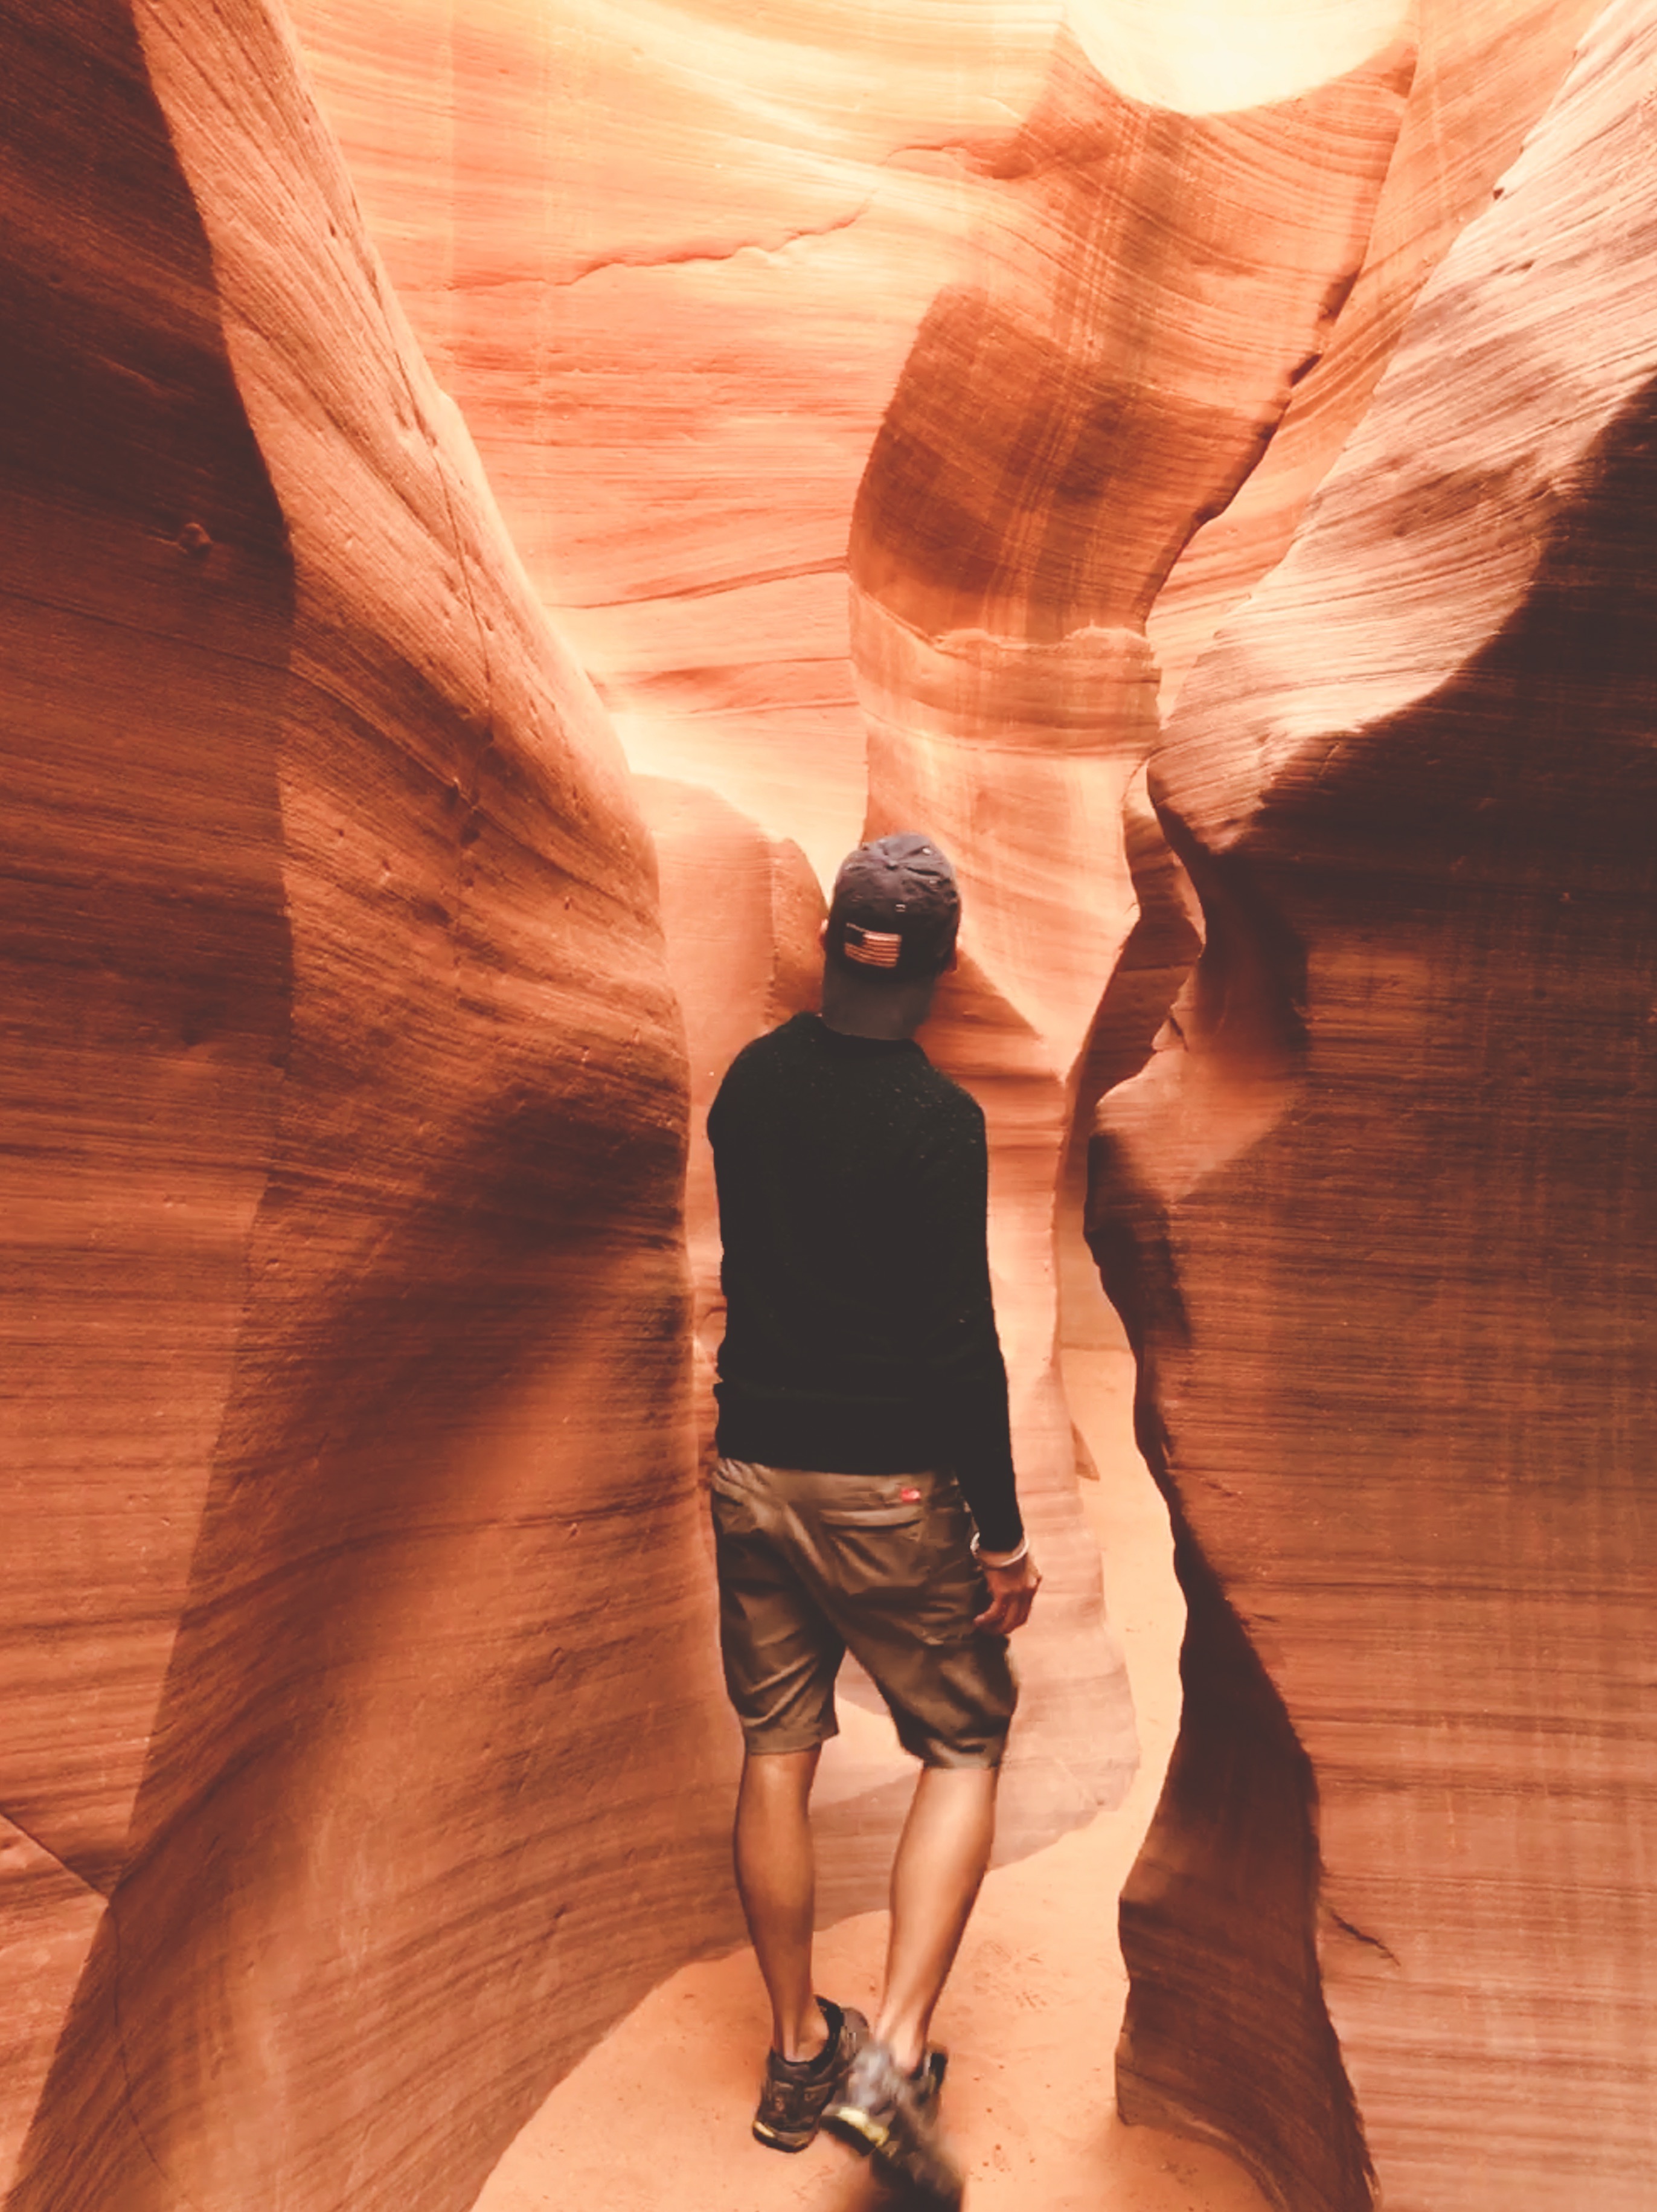
antelope, canyon, formation, narrows, geology, badlands, rock, wadi, landscape, shadow, illustration, art